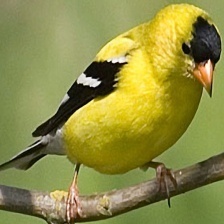
Species: AMERICAN GOLDFINCH
Scientific name: SPINUS TRISTIS
ImageNet parent category: goldfinch